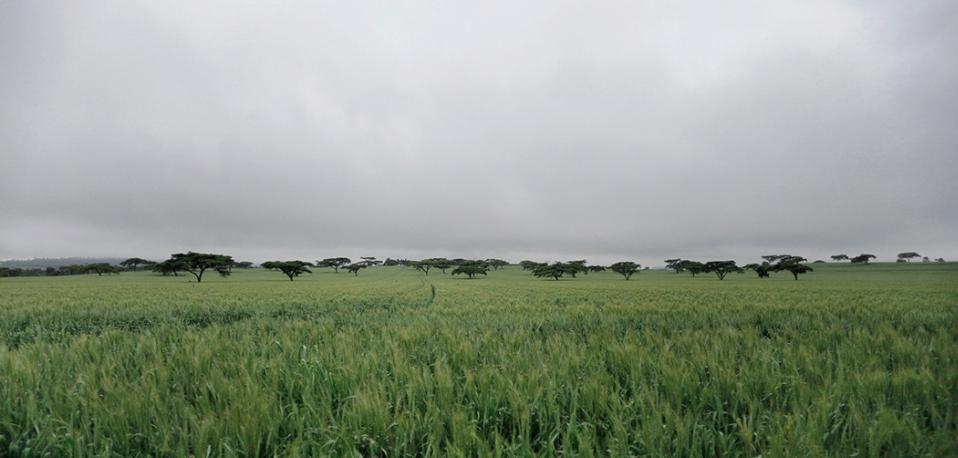
Mandhari yenye nyasi nyingi za kijani pamoja na miti mikubwa. Eneo kubwa lililotambalale lisilokuwa na milima wala mabonde, hakuna makazi ya watu waliyolizunguka wala barabara.